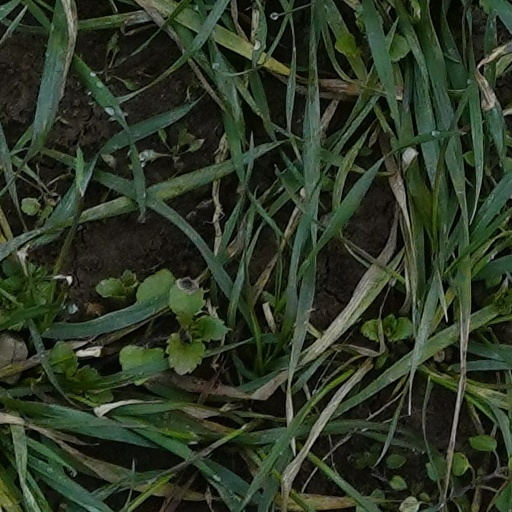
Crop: wheat